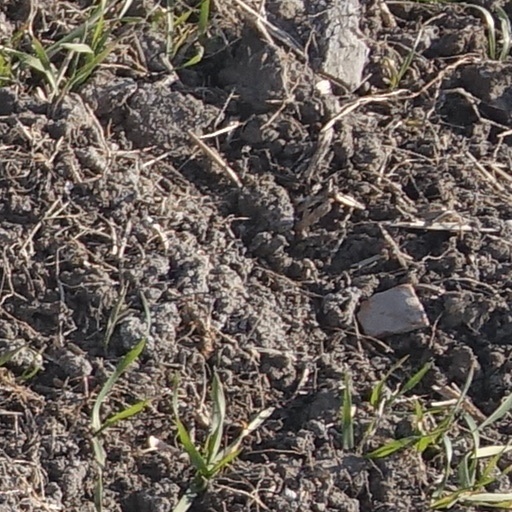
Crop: wheat